Medina Dam

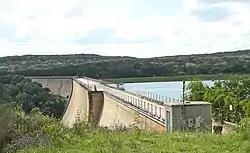
Medina Dam in 2010

The Medina Dam is a hollow-masonry type dam built in 1911 and 1912 by the Medina Irrigation Company in what became Mico, Texas, USA. Medina Lake extends north of it in northeastern Medina County and southeastern Bandera County. The dam and irrigation project was designed and financed by Dr. Frederick Stark Pearson, an American engineer, with extensive British financial backing. The construction took over 1500 men two years to build while working 24 hours a day. They were mostly skilled Mexican workers with experience building other dams for Pearson. They received two dollars for a day's work, which were good wages for the time. Pearson's Medina Irrigation Company (MICO) built a camp to house the workers and their families; the company town was first called MICO after its acronym. The community is now known as Mico, Texas.